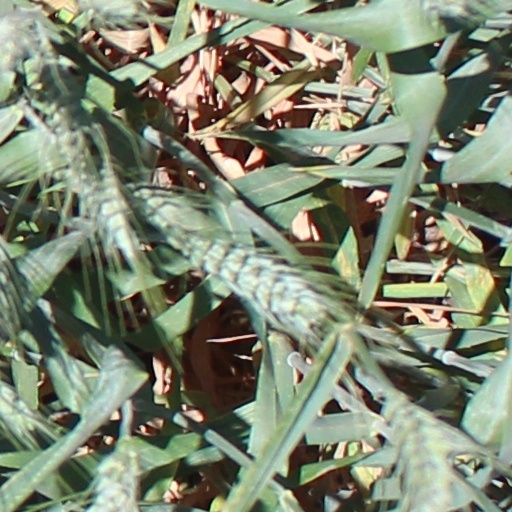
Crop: wheat